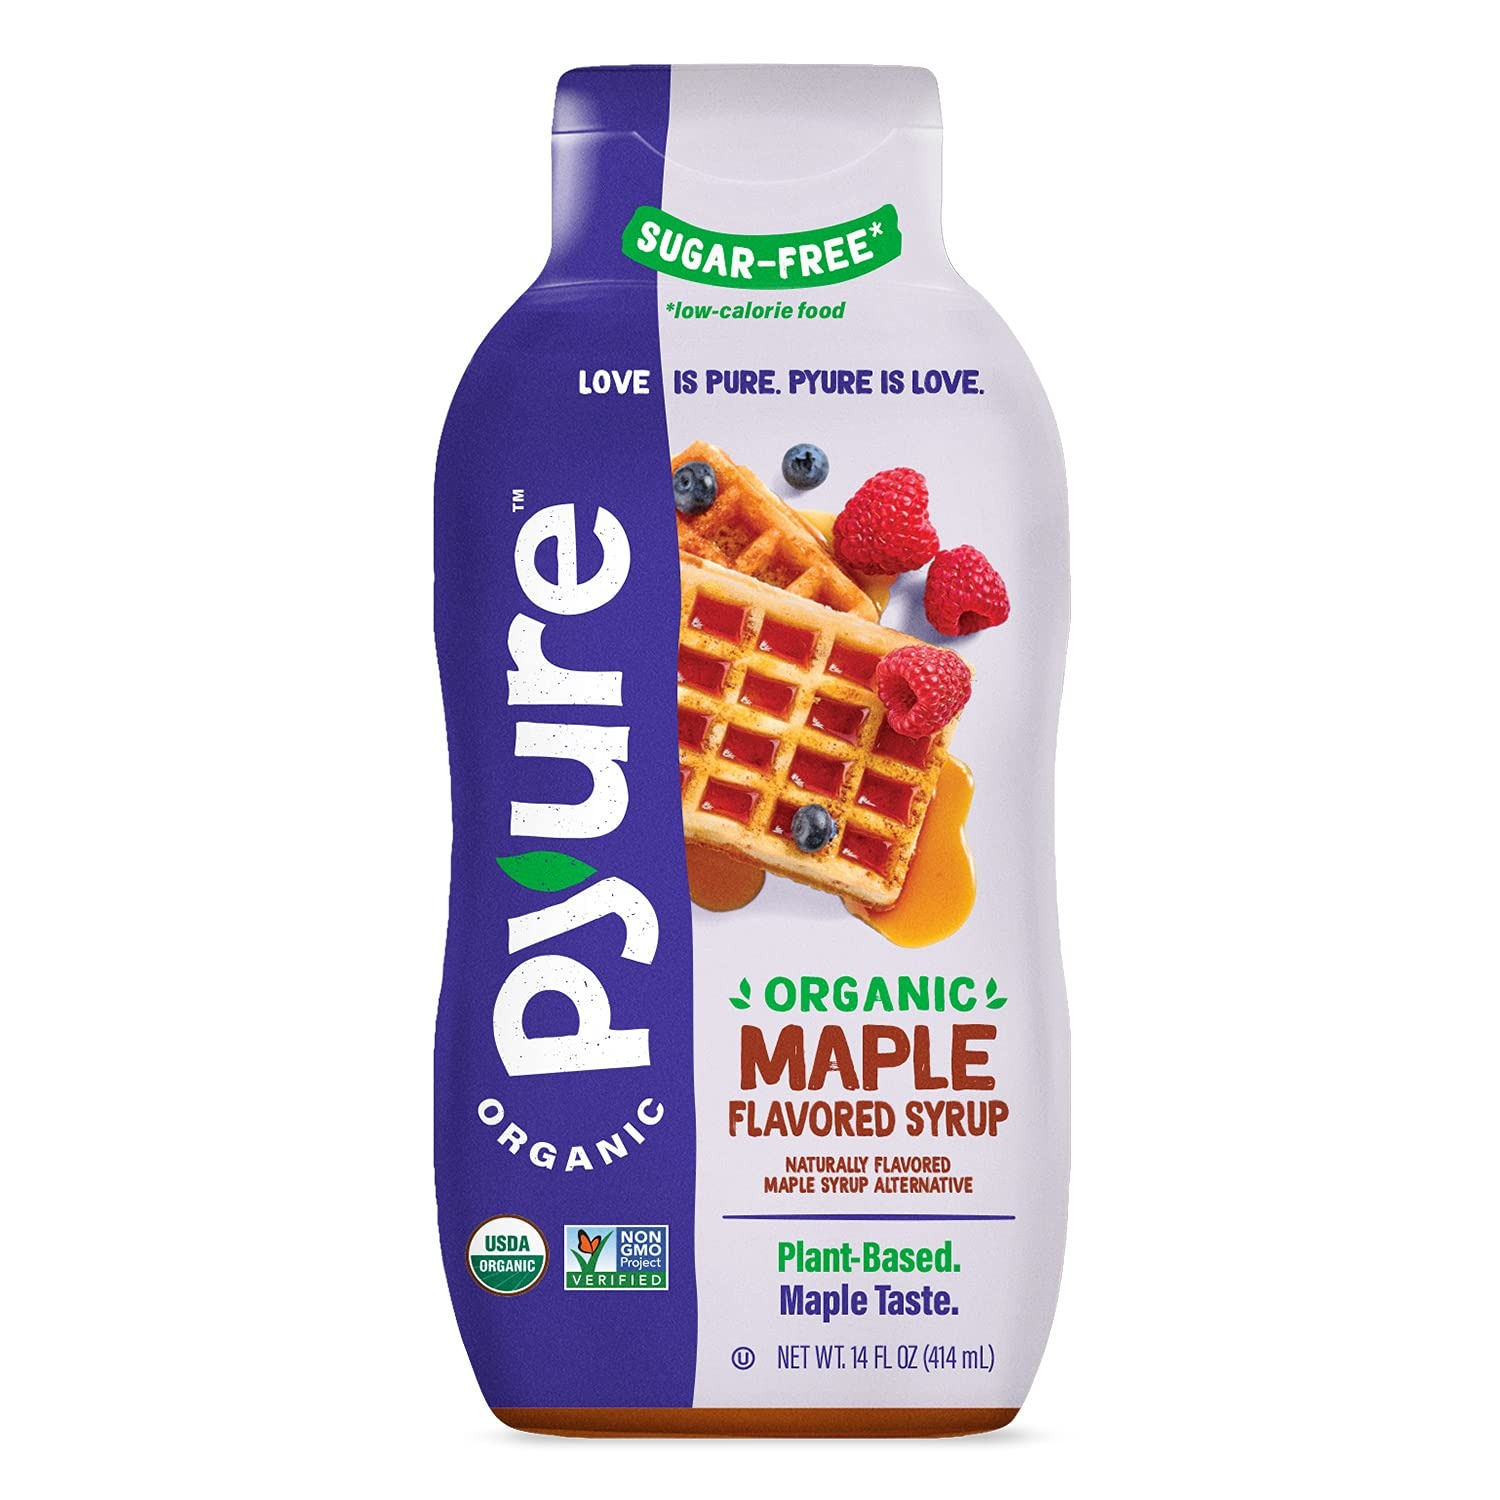
Item Name: Pyure Organic Maple Flavored Syrup, Zero Sugar, 2 Net Carb, Gluten-Free, Plant-Based Maple Syrup for Vegan Keto Friendly Food, 14 Oz
Bullet Point 1: ORGANIC SUGAR FREE MAPLE SYRUP - Pyure Organic Sugar Free Maple Syrup with 2g Net Carbs per serving is perfect for pancakes. Same taste and texture as traditional maple syrup without added calories or carbs. Sweetened with Pyure Organic Stevia.
Bullet Point 2: GREAT TASTING ORGANIC MAPLE SAUCE: Pyure Keto Maple Syrup is sugar-free, gluten-free, and plant-based. It tastes great on vegan ice cream, keto pancakes, and maple sausage, or paired with keto snacks and desserts. Use as a sugar-free coffee syrup or keto dessert topping.
Bullet Point 3: ZERO SUGAR + HIGH IN FIBER KETO SYRUP: Pyure keto maple syrup is made with USDA Organic Certified, Non-GMO Project Verified ingredients. High in fiber, gluten-free, plant-based, and vegan-friendly, it lets you enjoy your favorite keto sweets while keeping carbs low.
Bullet Point 4: LIFESTYLE FRIENDLY: Perfect for keto, diabetic, gluten-free, paleo, vegan, and low-carb lifestyles. Pyure Maple Syrup is a great addition to keto-friendly, sugar-free pantries. Ideal for those needing sugar-free keto sweets and substitutes.
Bullet Point 5: 100% SATISFACTION GUARANTEE: We use only high-quality organic ingredients with no compromise on taste. If unsatisfied, contact us directly. Our mission is to delight your taste buds with organic, plant-based goodness—without the sugar. Love is Pure. Pyure is Love.
Value: 14.0
Unit: Fl Oz

Price: 11.49